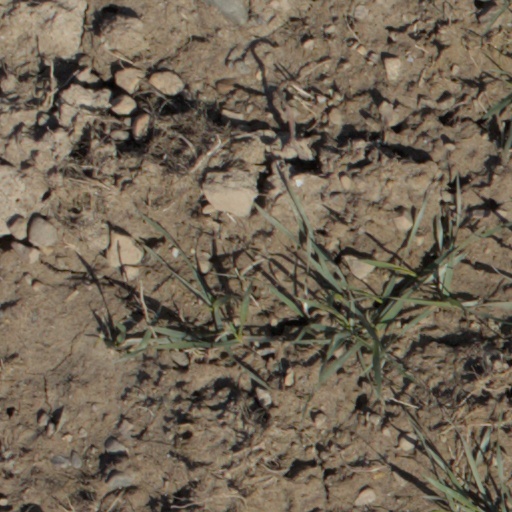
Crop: wheat